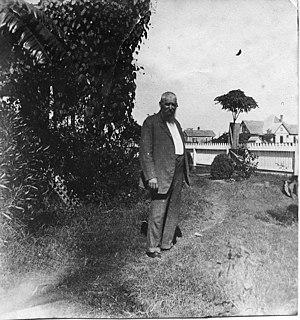
William Prince Ford est un prêcheur de courant baptiste et un propriétaire de plantation durant l'époque précédant la guerre de Sécession en Louisiane. Il était aussi propriétaire d'esclaves et celui qui a acheté en premier Solomon Northup, un homme afro-américain enlevé à Washington et vendu à La Nouvelle-Orléans. Ces événements se sont produits en 1841.